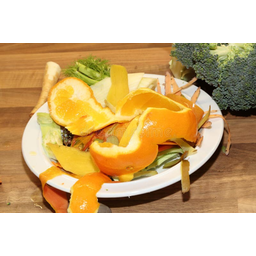
Label: trash